Introduced mammals on seabird breeding islands

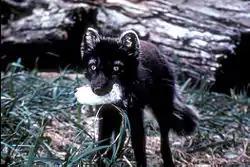
An introduced Arctic fox captures a least auklet on the Aleutian Islands, Alaska.

Where introduced, Arctic ("Alopex lagopus") and red foxes ("Vulpes vulpes") are extremely adept predators on ground-nesting seabirds. Foxes are able to depredate both adult and young seabirds because these seabirds have never had to develop a defense against these predators. Foxes have been present on the Aleutian Island chain in Alaska since the 1700s and have drastically reduced seabird populations and even extirpated species from certain islands. Patagonian fox ("Lycalopex griseus") has also been introduced to the Falkland Islands, home to some of the largest seabird colonies in the world.